Admiralty House (Valletta)

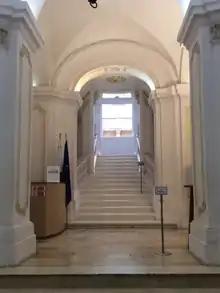
Entrance hall leading to the grand staircase

From 1808 to 1820, the British military authorities occupied the building without paying any rent. In 1821, the building was officially leased to the naval authorities as the official residence of the Commander-in-Chief of the Mediterranean Fleet, becoming known as "Admiralty House". The building received various notable personalities as residents or guests, including Lord Mountbatten, Winston Churchill, King George V and Queen Elizabeth. The building was handed over to the Government of Malta in 1961.